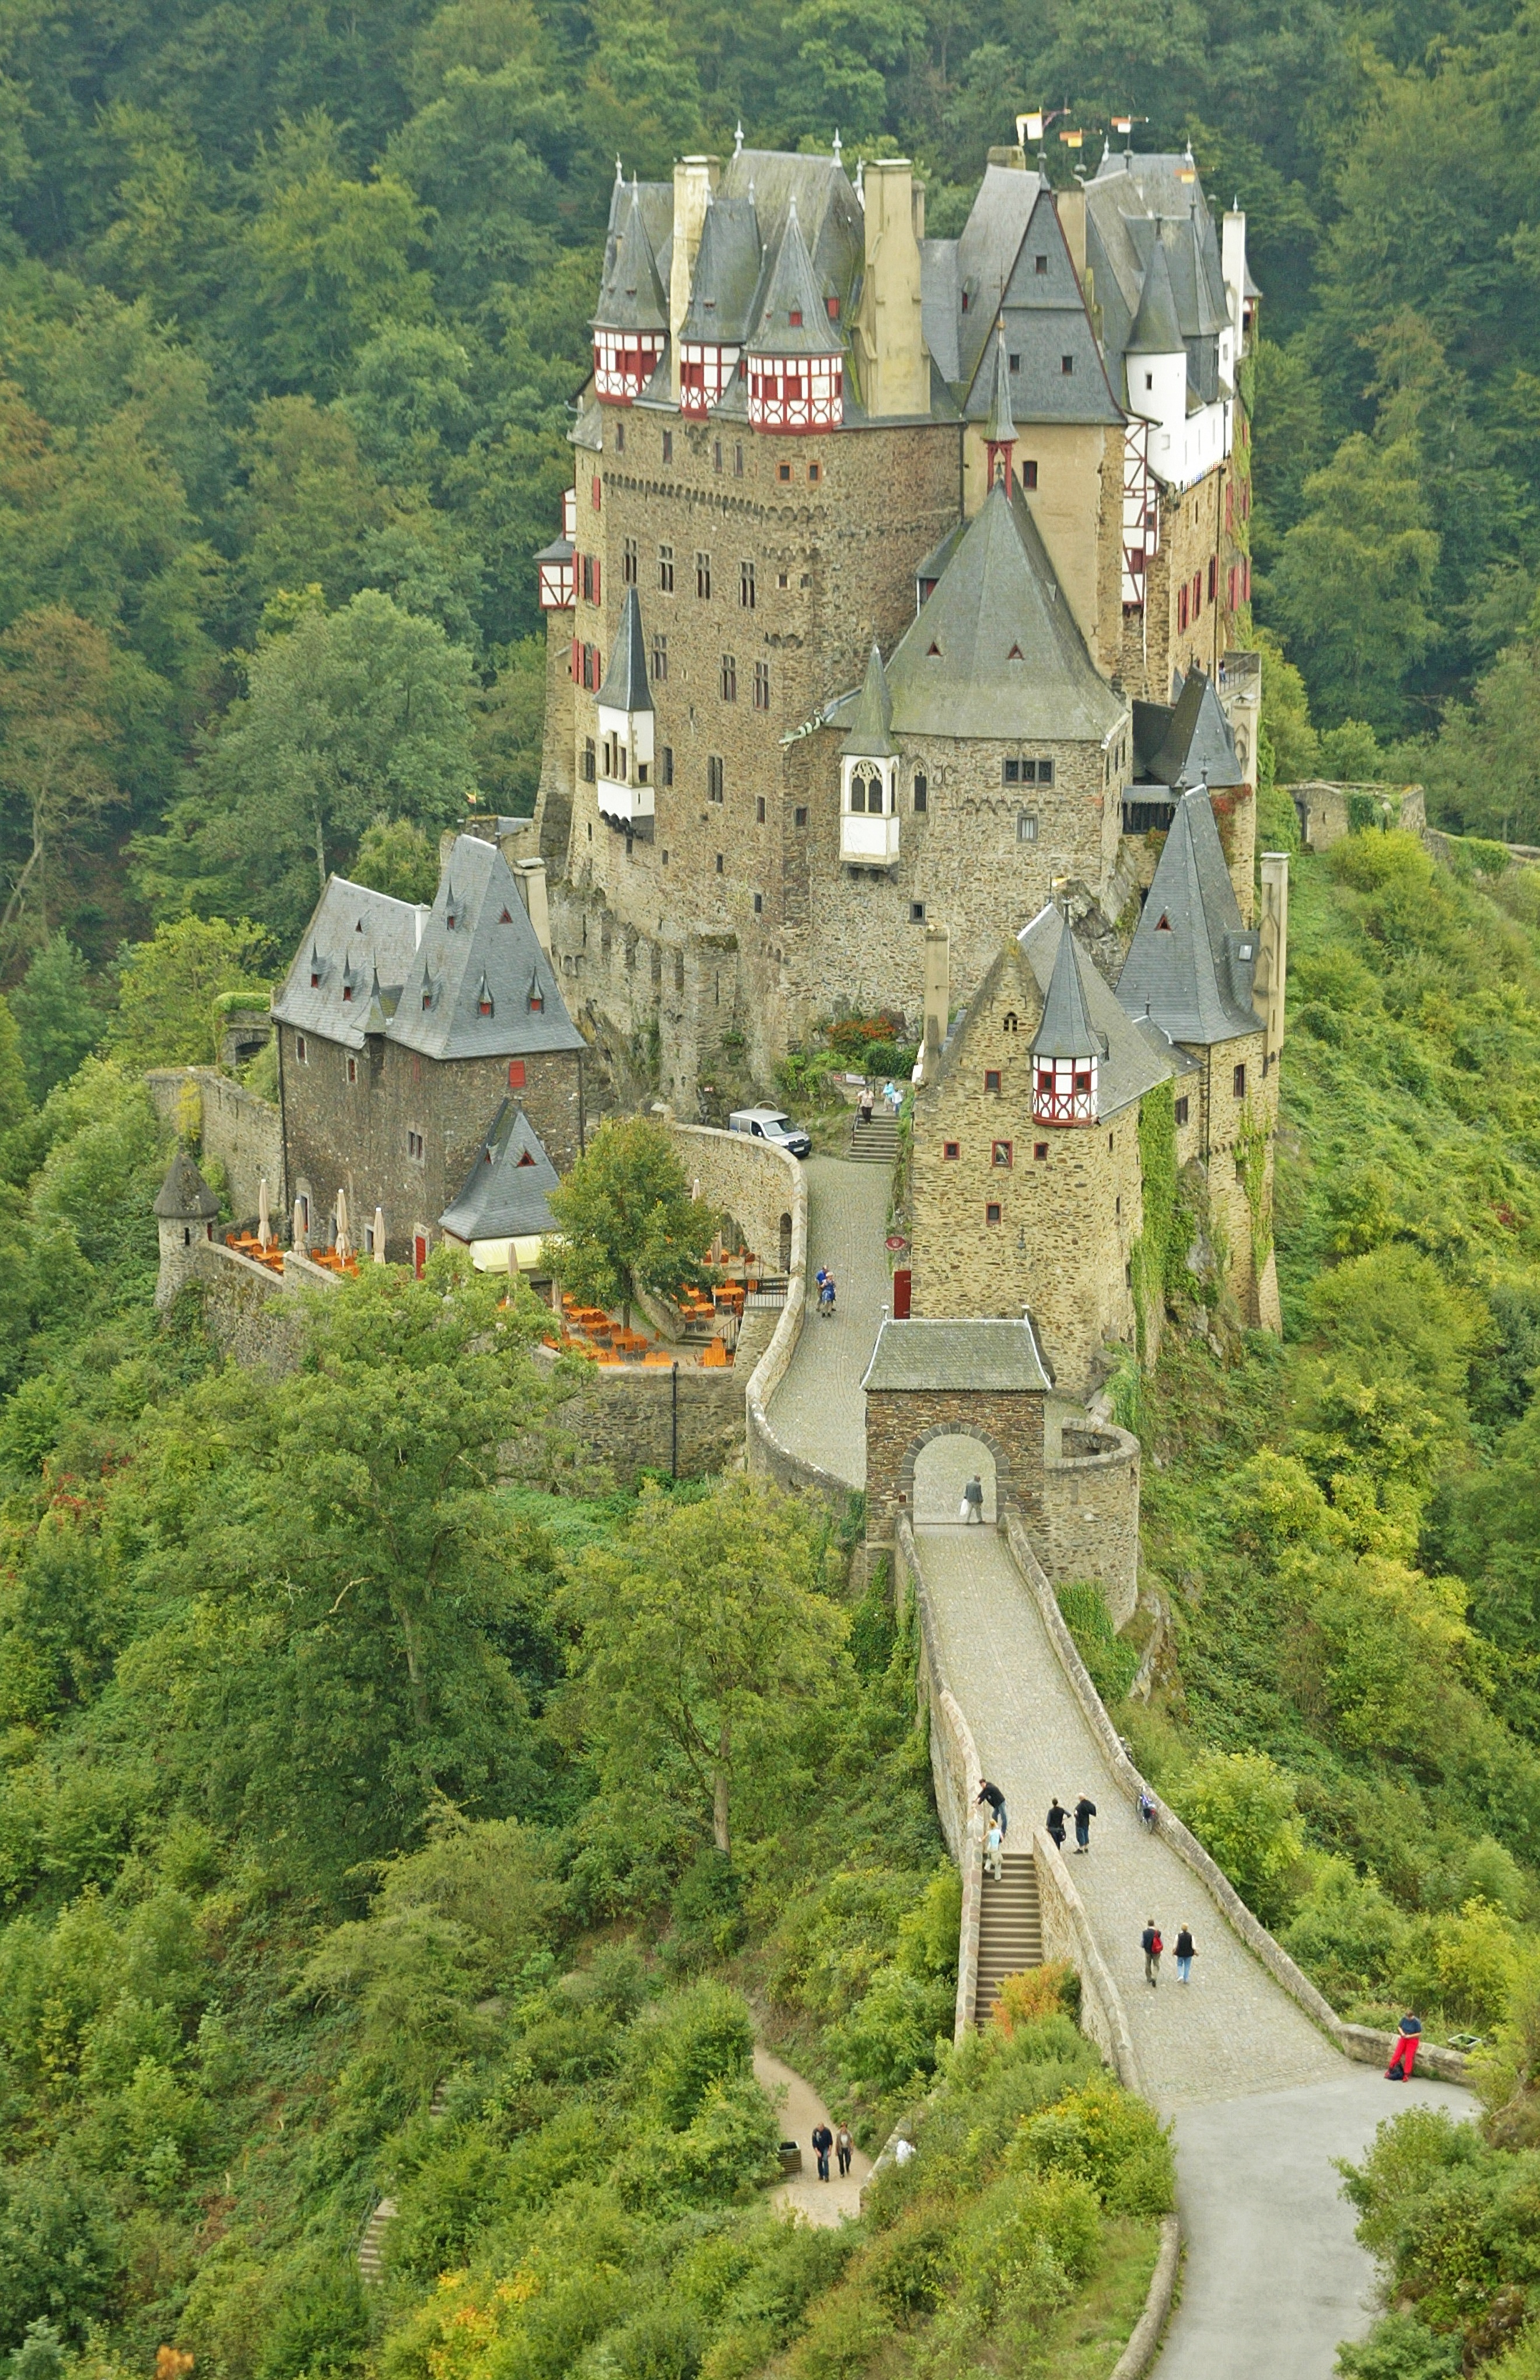
landscape, architecture, town, chateau, palace, old, mountain range, travel, village, europe, scenery, romantic, castle, landmark, attraction, historic, tourism, alps, monastery, germany, bavaria, european, famous, estate, bird's eye view, aerial photography